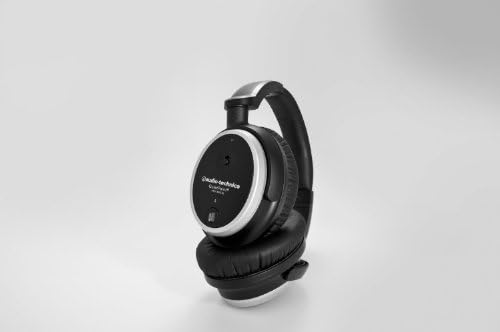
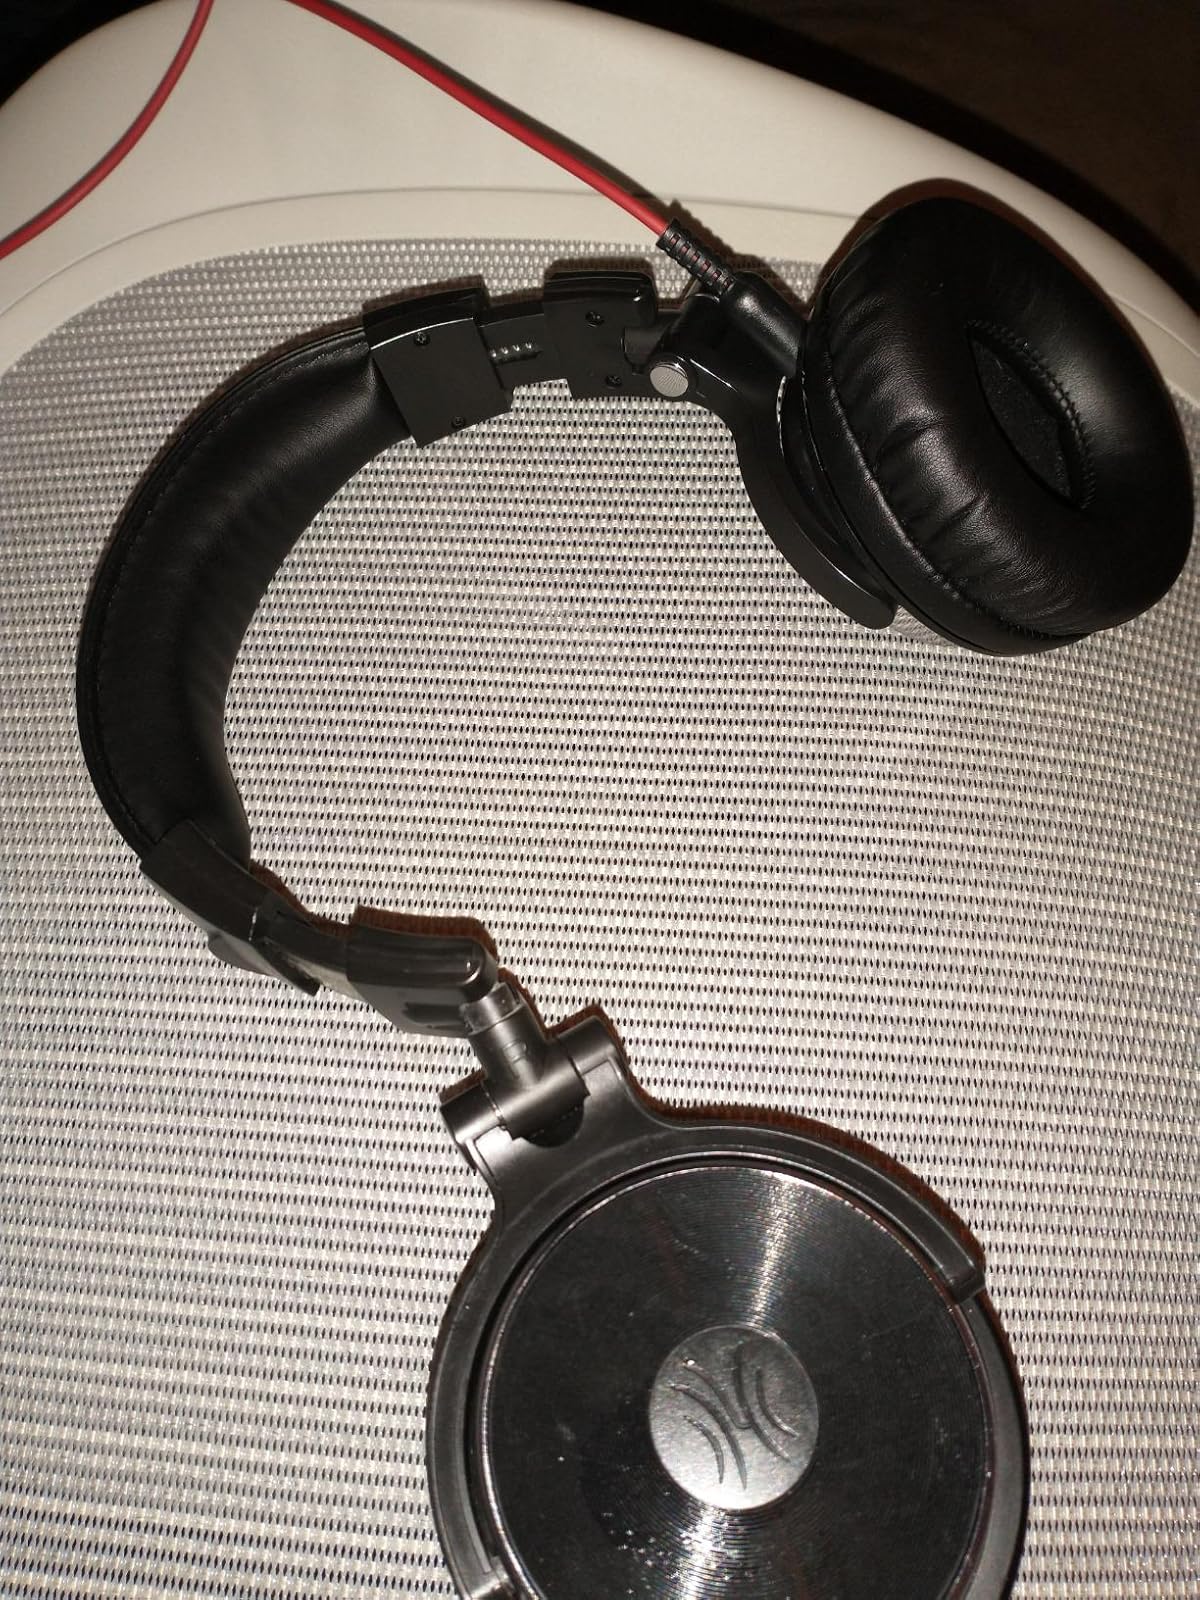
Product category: headphones
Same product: no